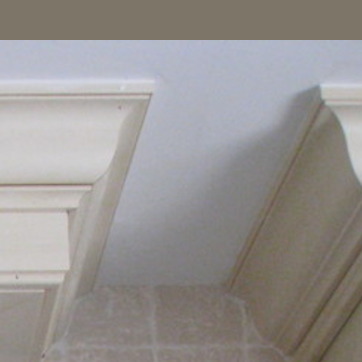
Material: painted